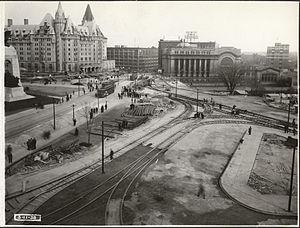
La place de la Confédération est une place située au centre-ville d'Ottawa en Ontario.